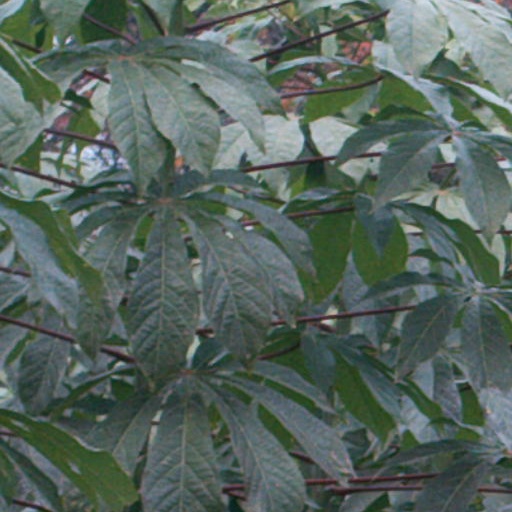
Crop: cassava